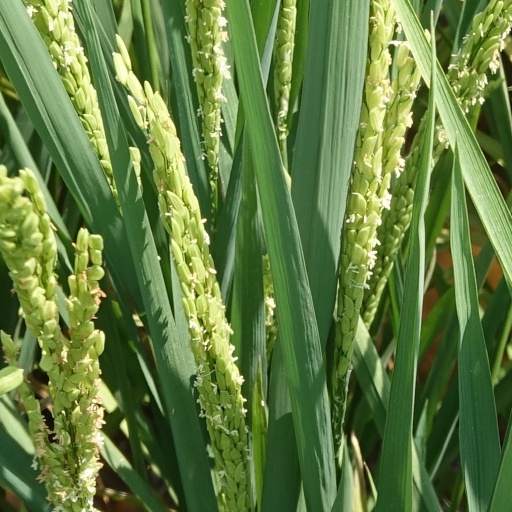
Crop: rice